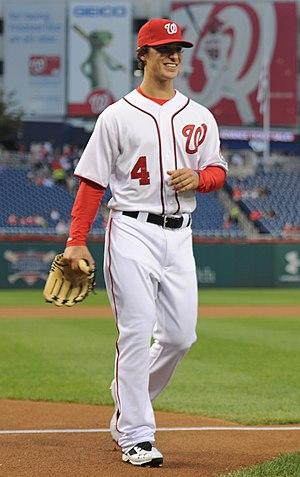
Zachary Butler Walters est un joueur d'utilité et frappeur désigné de la Ligue majeure de baseball avec les Indians de Cleveland.